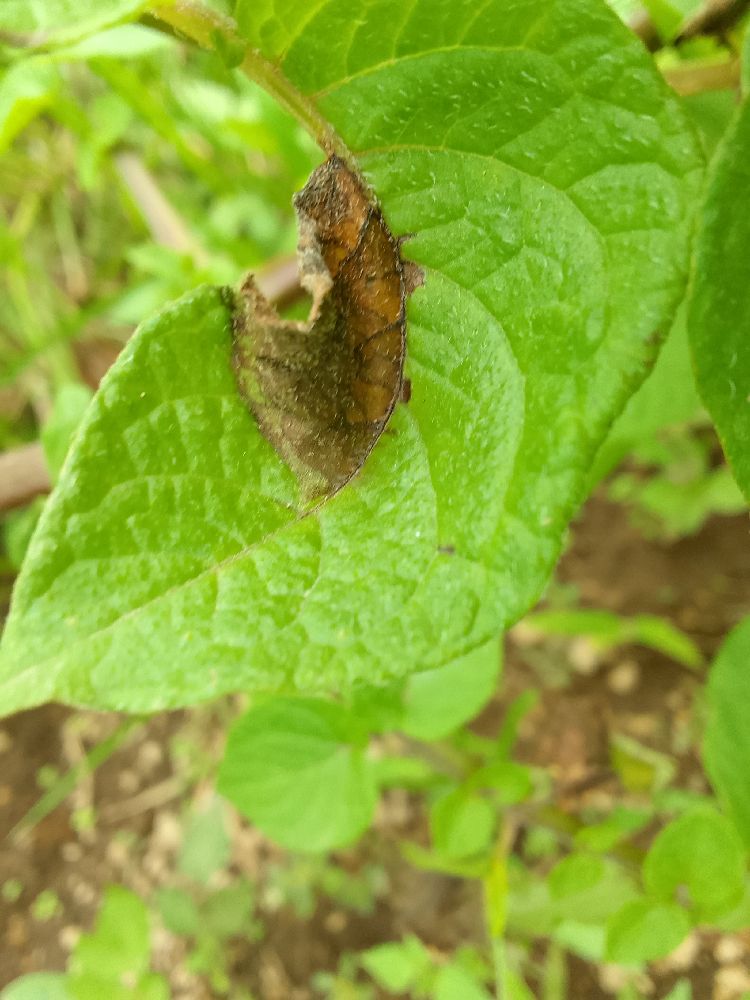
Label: Late blight